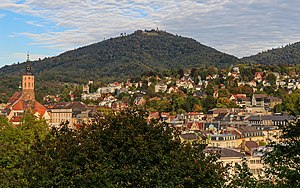
Baden-Baden
Udsigt over Baden-Baden.
Baden-Baden er en by i Tyskland i delstaten Baden-Württemberg med godt 54.000 indbyggere. Byen ligger på vestsiden af Schwarzwald ved bredden af floden Oos i landkreisen Karlsruhe.